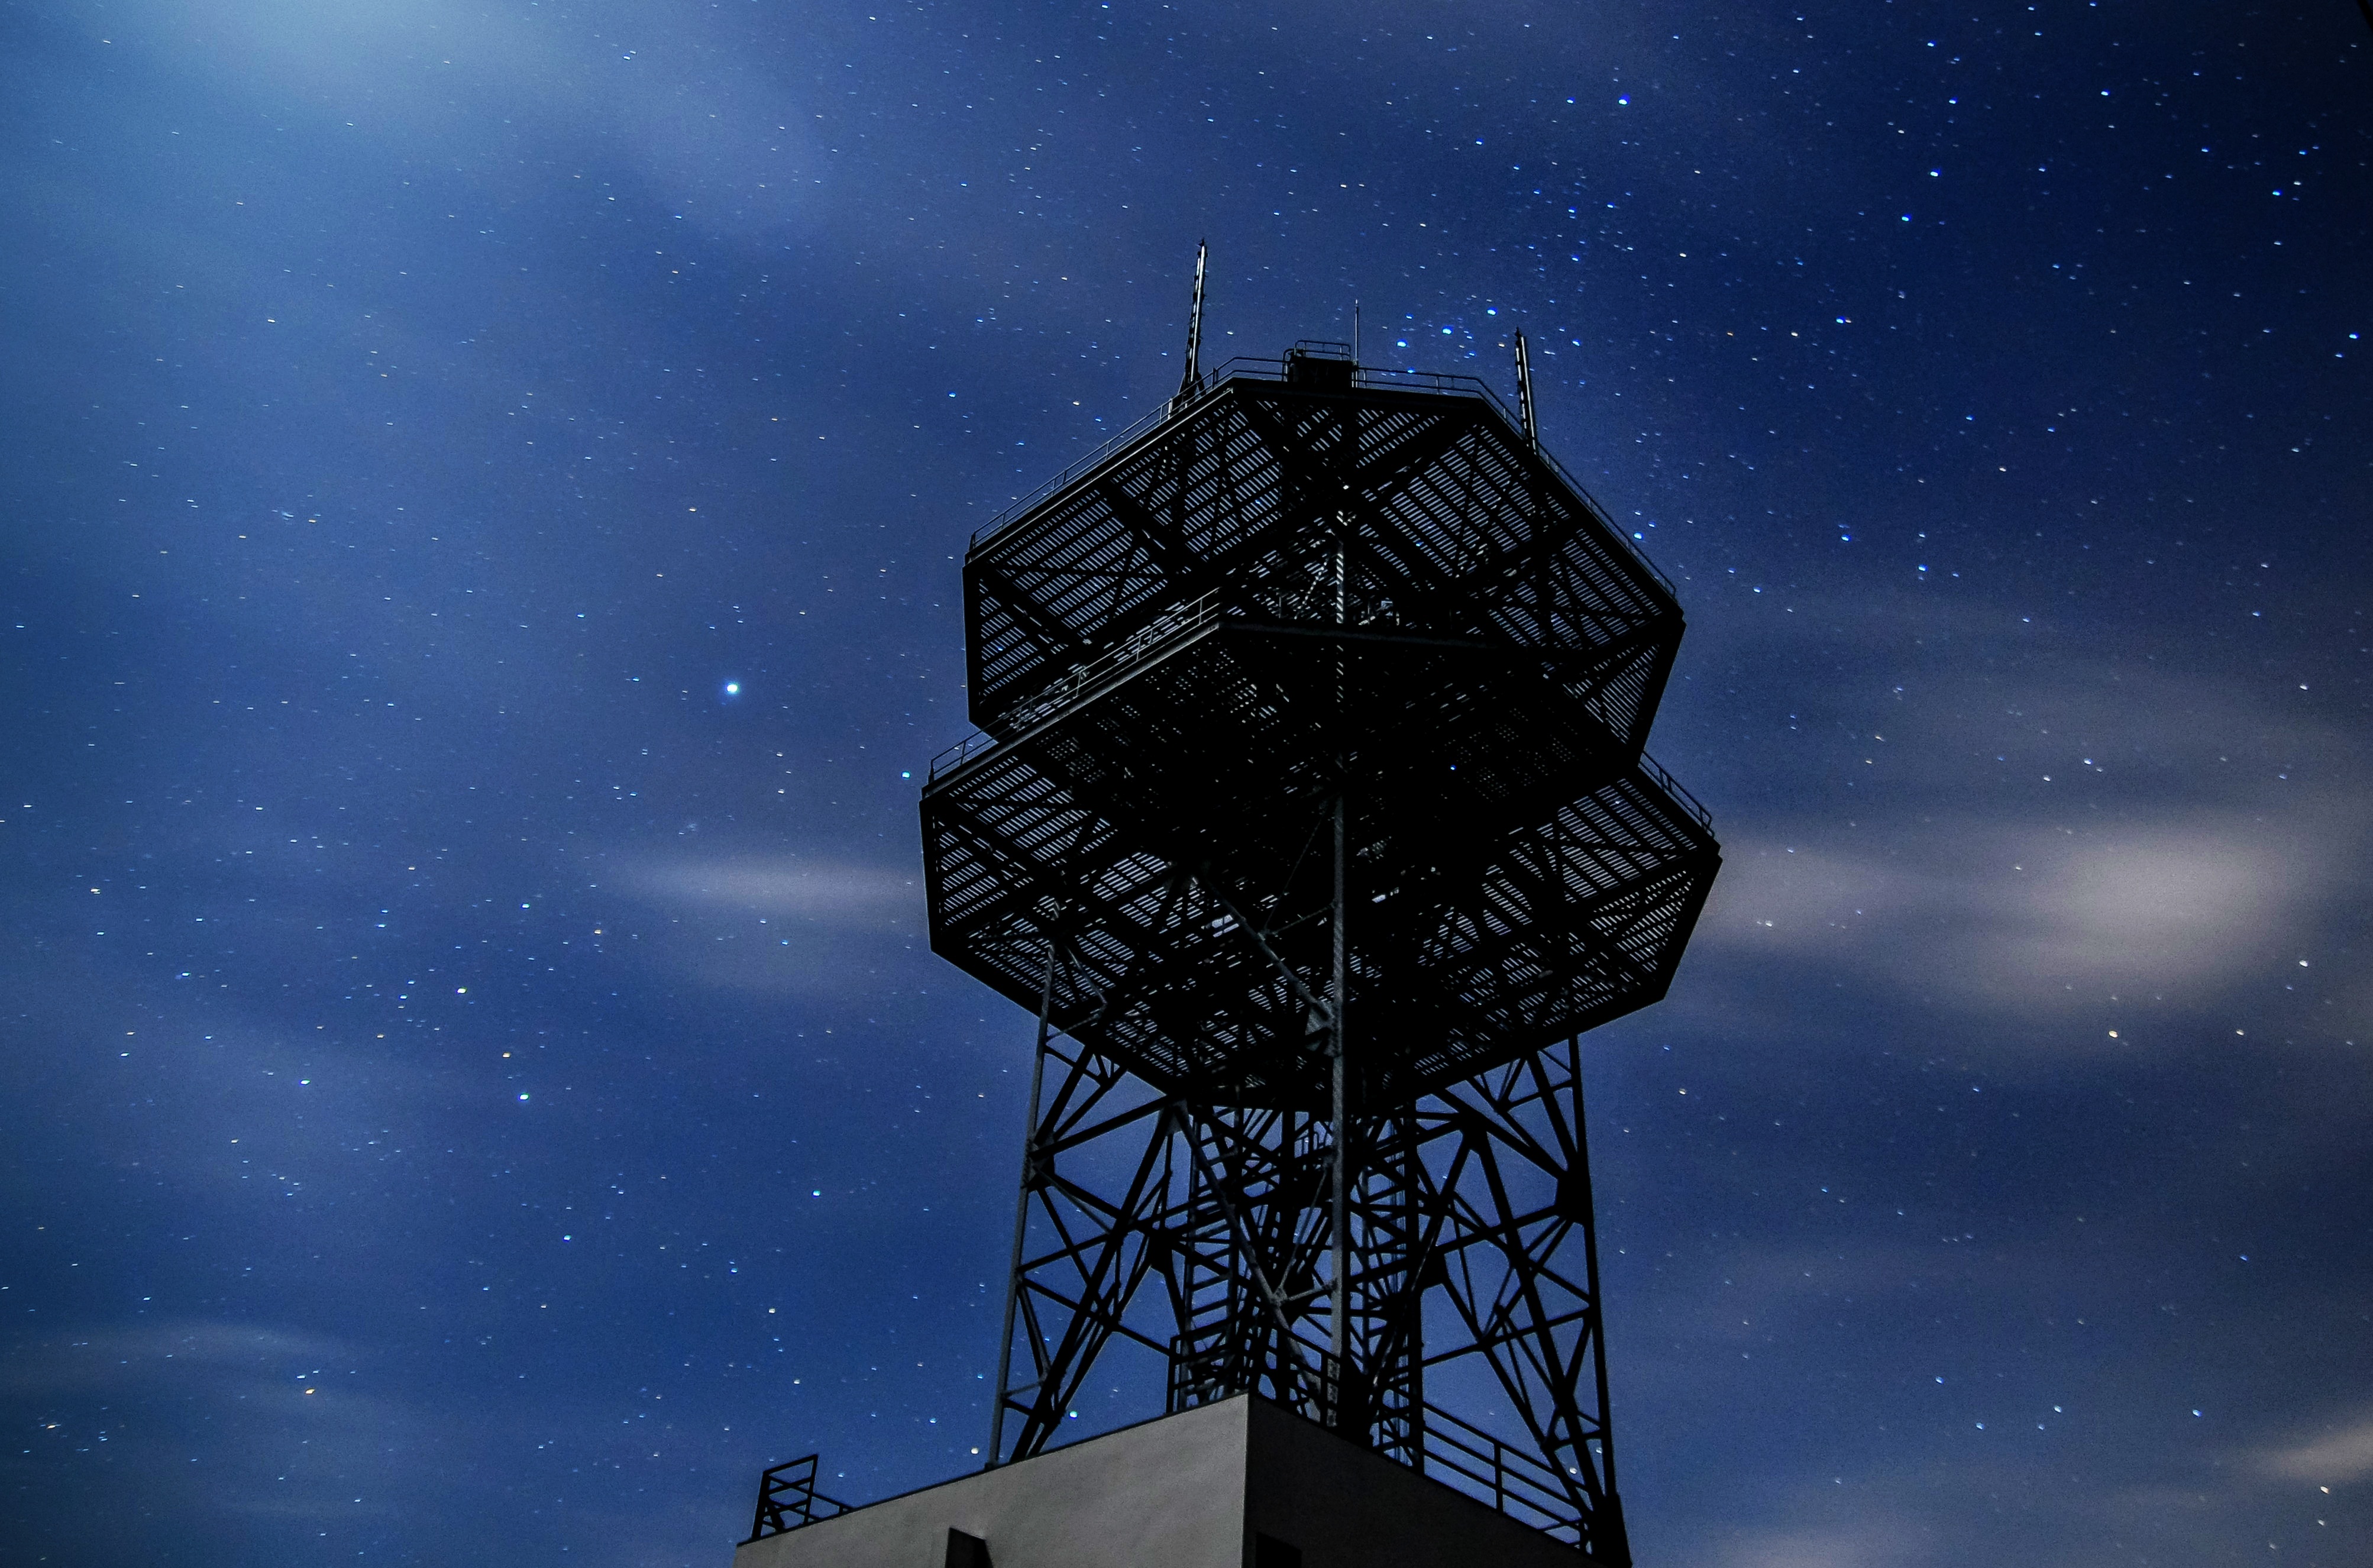
light, sky, night, star, atmosphere, dark, tower, space, darkness, electricity, night sky, outer space, astronomy, screenshot, anxiety, radio tower, astronomical object, atmosphere of earth